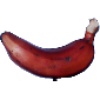
Label: red_banana